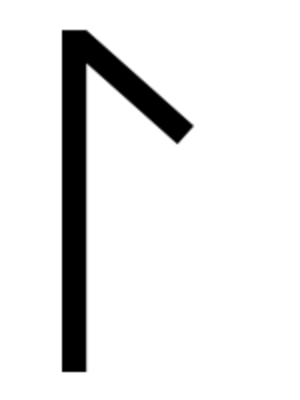
Cette page décrit les personnages de fiction de la série de light novels Zero no tsukaima et de ses adaptations.
Le symbolisme des lettres concerne le sens et la valeur symboliques des lettres, soit lues, soit écrites, dans une écriture alphabétique ou ailleurs. Alors que, quand on lit, le sens de chaque lettre disparaît, quand on se penche sur le symbolisme des lettres on cherche du sens dans chaque lettre.
Zero no tsukaima est une série de light novel écrite par Noboru Yamaguchi et illustrée par Eiji Usatsuka, mêlant un univers d'heroïc-fantasy à un fond comique. Elle est publiée par Media Factory depuis juin 2004. À la suite du décès de l'auteur en avril 2013, la série est restée inachevée avec 20 tomes publiés sur les 22 prévus. Toutefois, en utilisant les notes laissées par Yamaguchi, l'œuvre est finalement reprise par un autre auteur à partir de juin 2015 pour être proposée en intégralité. L'histoire présente plusieurs personnages de la classe de deuxième année d'une académie de magie dans un monde magique avec les personnages principaux que sont la mage incompétente Louise et son familier venant de la Terre, Saito Hiraga.